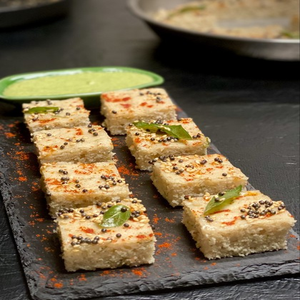
Dish: dhokla